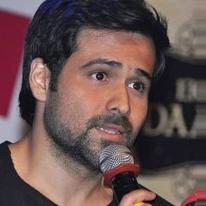
Age: 33